Day of the Iguana

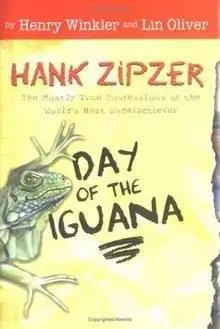

Day of the Iguana is the third book in the "Hank Zipzer" series by Henry Winkler and Lin Oliver. The title is a reference to "The Night of the Iguana", a play by Tennessee Williams.